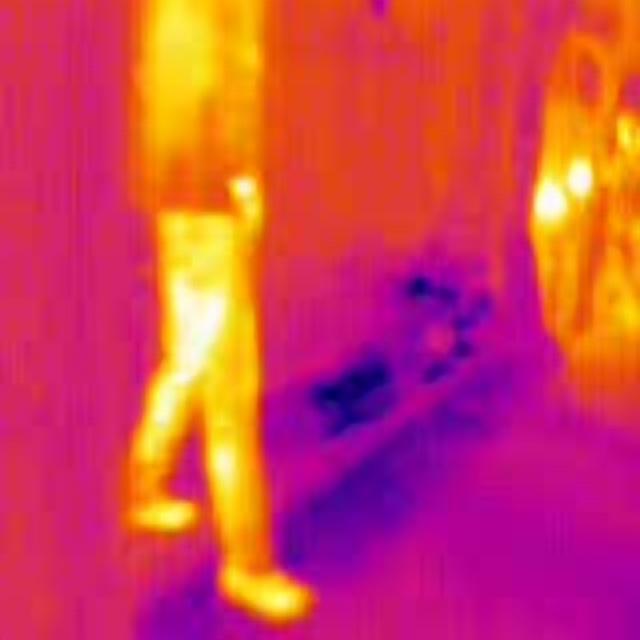
Detected objects:
label: person